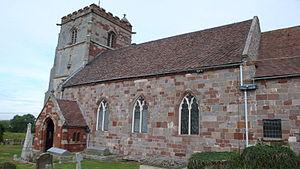
Wroxeter est un village du Shropshire en Angleterre, situé à proximité du site de la cité romaine de Viroconium, une des plus grandes villes de la province romaine de Bretagne.